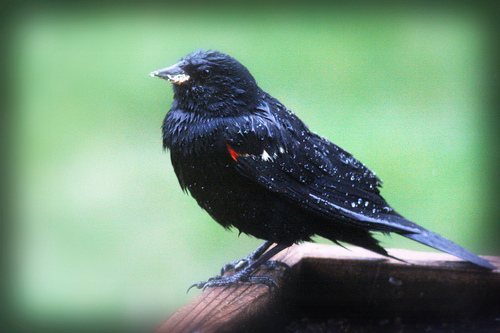
this small bird has mostly black featrues with white speckles through out and a dab of red at the stem of his wings.
this is a black bird with white spots and a small beak.
a small sized black bird that has white spots and a short pointed billthe bird has a black crown and a small black eyering.
this is a small, black bird with white spots on the nape and wingbars.
this bird has wings that are black and has a rotund body
this bird has wings that are black and has a small bill
this particular bird has a belly that is black with white patches
this bird has a black belly with black feathers and a yellowish black beak.
the bird has a black bill and a black back and crown.
Species: Red Winged Blackbird